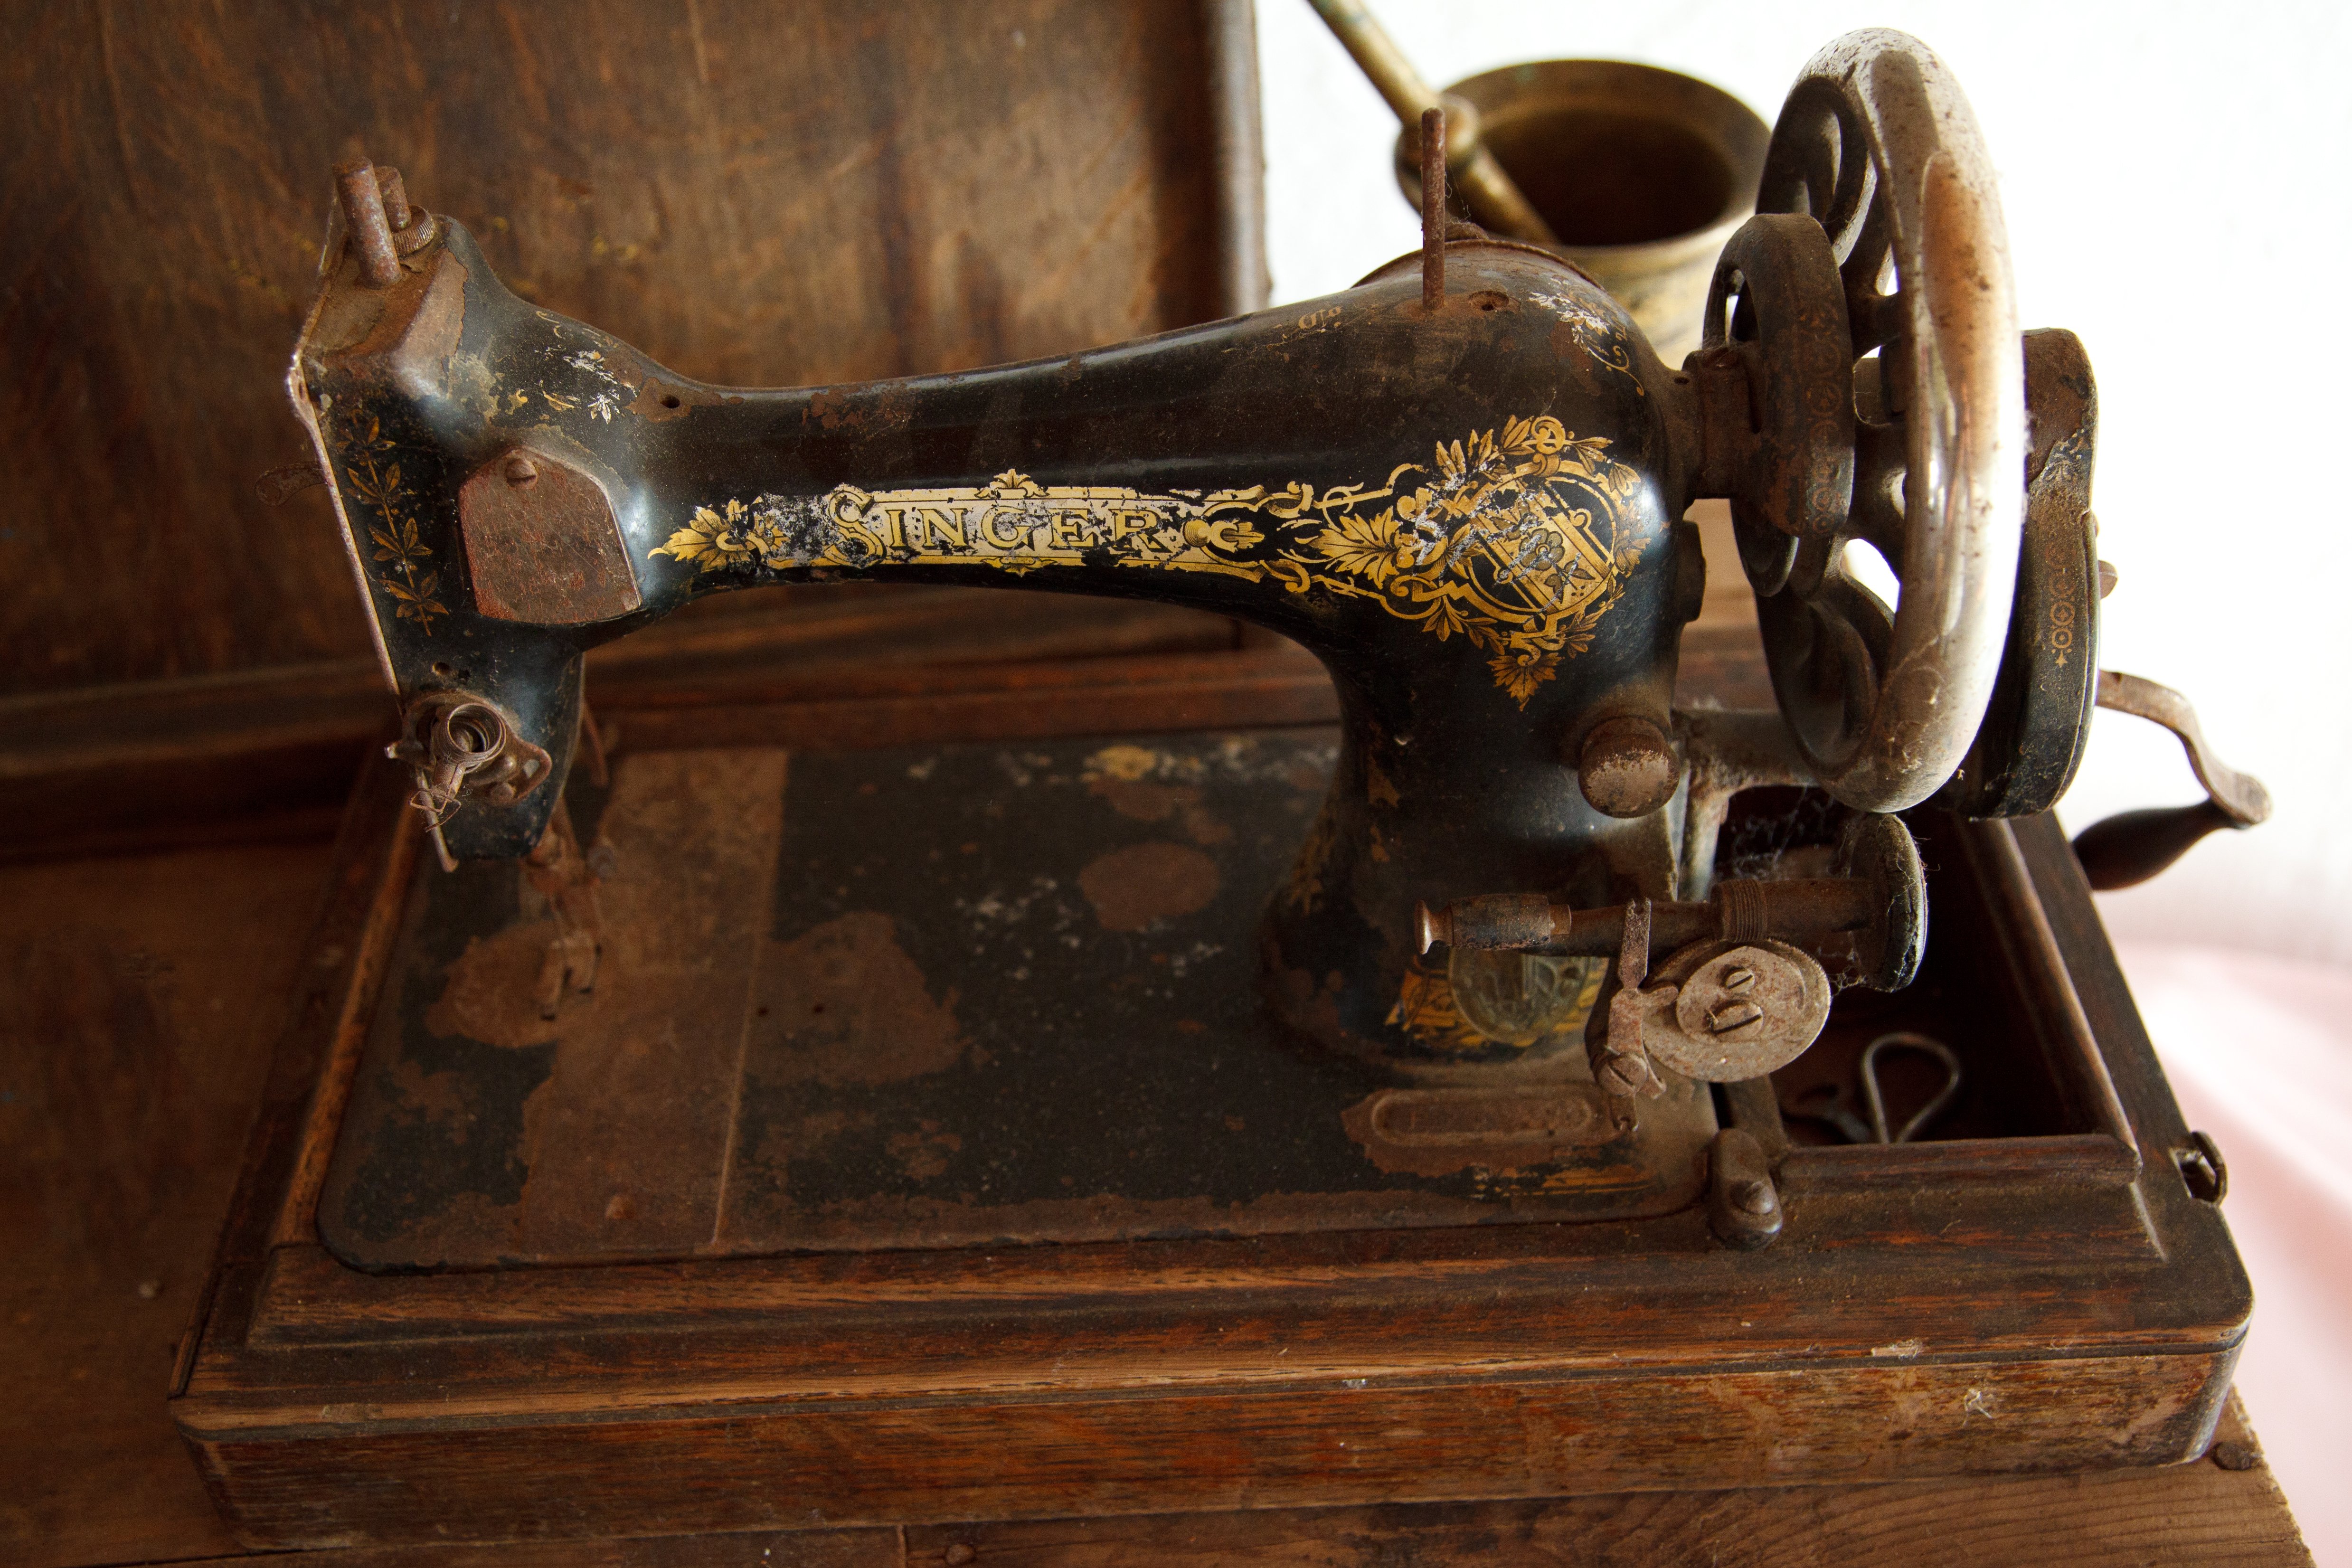
needle, wood, vintage, antique, retro, old, tool, singer, equipment, metal, ancient, machine, industry, object, sewing, sew, tailor, sculpture, art, rusty, domestic, carving, tradition, stitch